Kripalvananda

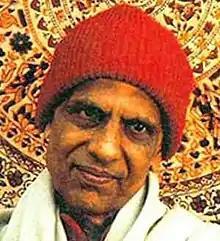

Kripalvananda (January 13, 1913 – December 29, 1981), also known as Swami Sri Kripalvanand or Bapuji, was a renowned master of kundalini yoga and the namesake of the Kripalu Center, Kripalu Yoga style and Kripalvananda Yoga Institute, as well as a significant influence on Kriya Yoga in the United States.